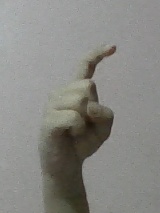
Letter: ra